Wolfgang Joop

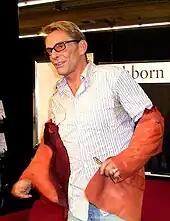
Joop at the Frankfurt Book Fair in 2003

Joop began his career in 1970, when he took part to a competition by German women's magazine "" with his then-wife Karin Benatzky and they were awarded all three first prizes. This success landed him a job as fashion editor at the Hamburg-based women's magazine "Neue Mode" in 1970, from which he resigned in 1971 to continue working independently, including as a freelance journalist and designer.